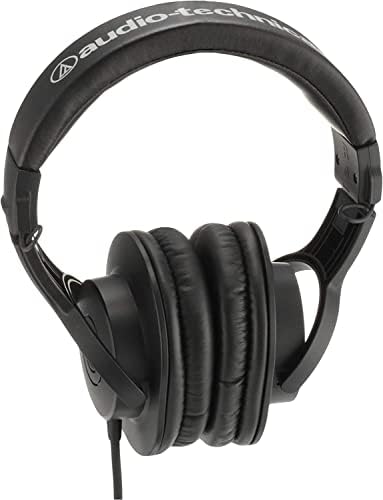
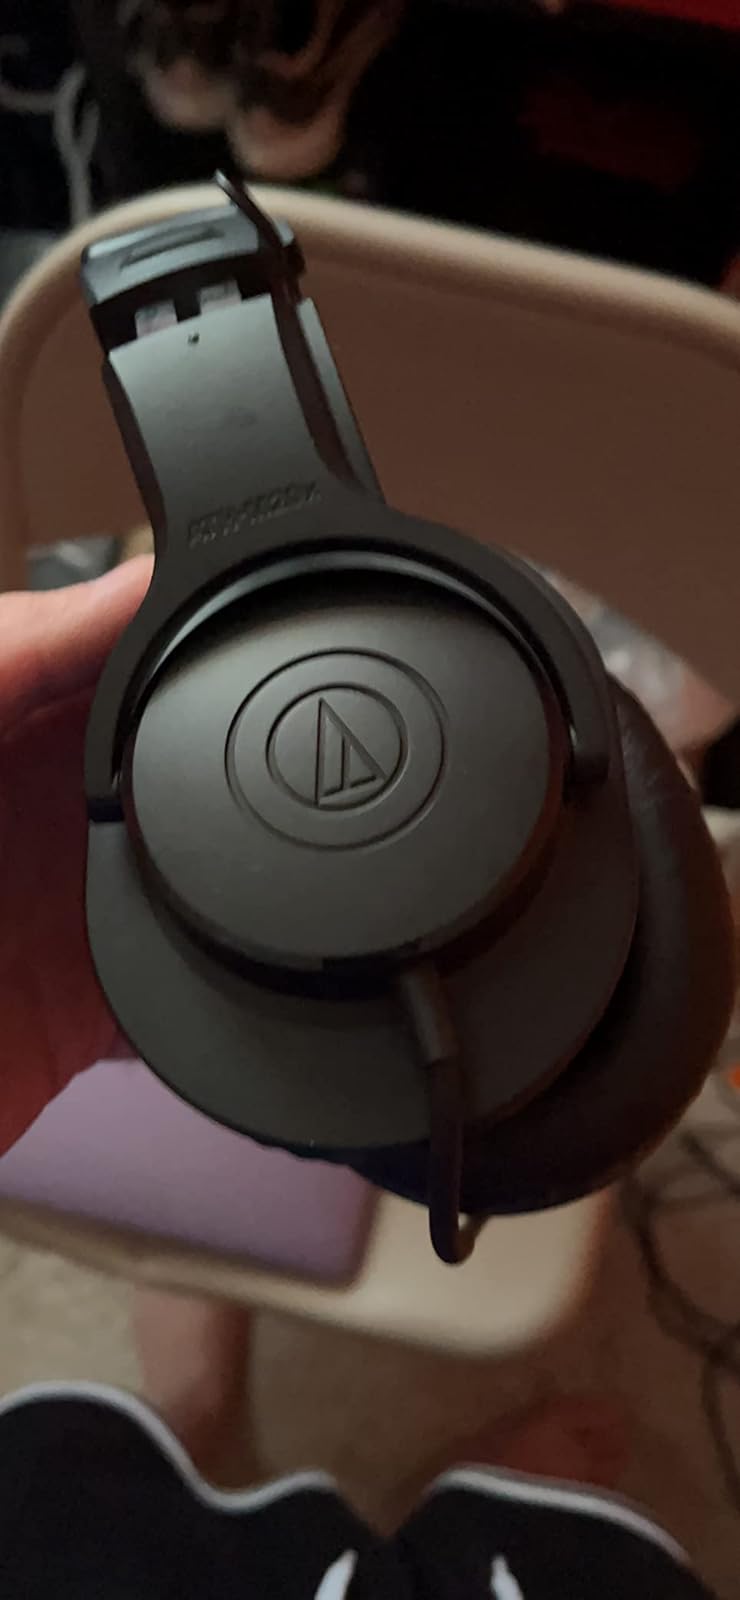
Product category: headphones
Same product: yes